Faraday Lectureship Prize

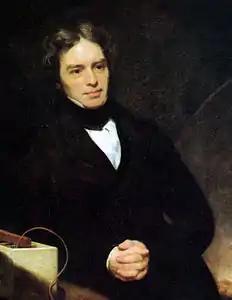
Michael Faraday (1791–1867), after whom the lectureship is named.

The Faraday Lectureship Prize, previously known simply as the Faraday Lectureship, is awarded once every two years (approximately) by the Royal Society of Chemistry for "exceptional contributions to physical or theoretical chemistry". Named after Michael Faraday, the first Faraday Lecture was given in 1869, two years after Faraday's death, by Jean-Baptiste Dumas. As of 2009, the prize was worth £5000, with the recipient also receiving a medal and a certificate. As the name suggests, the recipient also gives a public lecture describing his or her work.